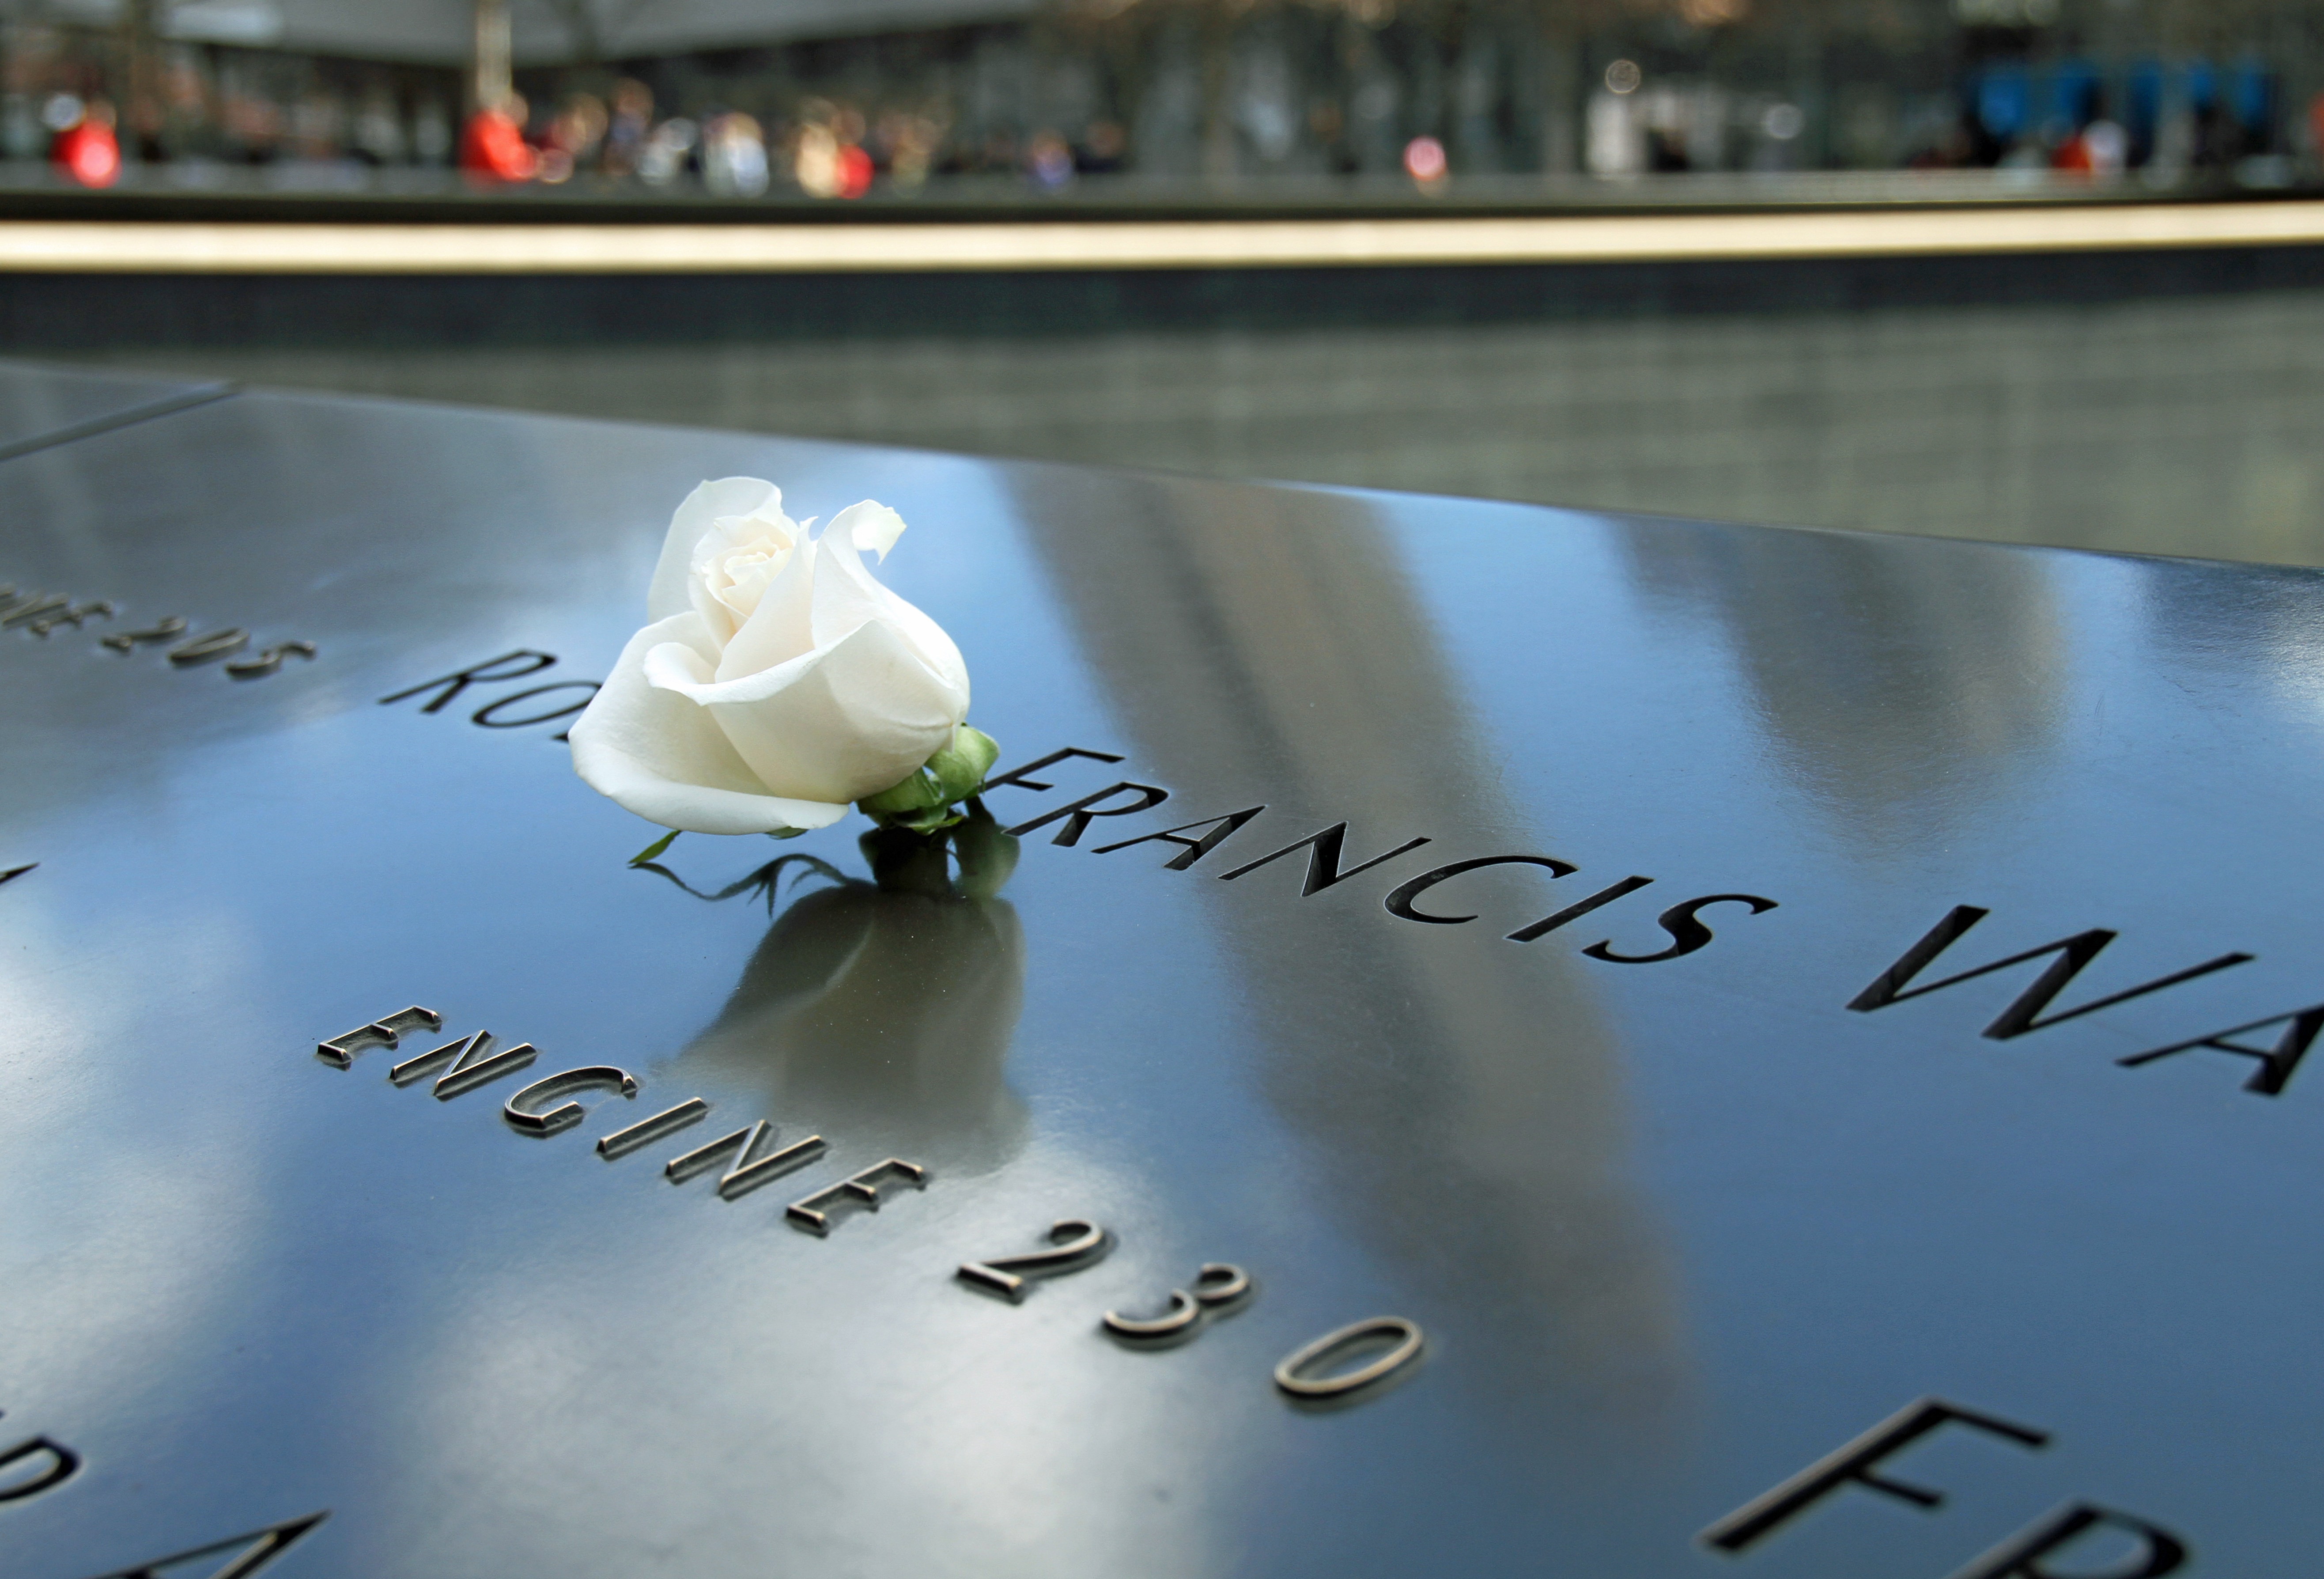
white, flower, new york, manhattan, ground zero, memorial, 911, calligraphy